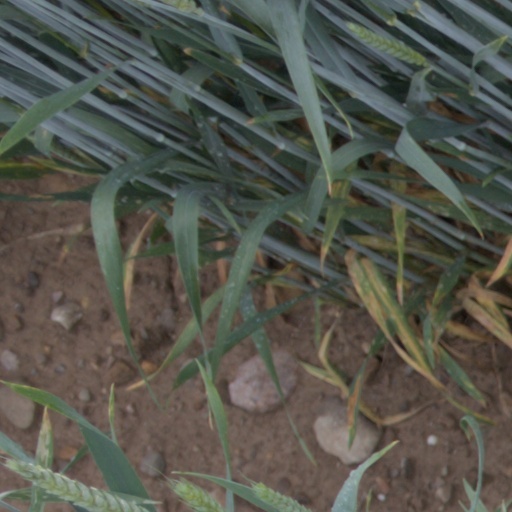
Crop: wheat